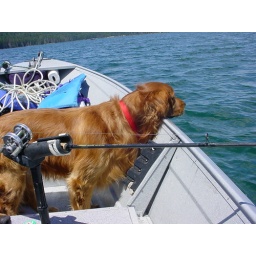
MoJo wanting to be in the Bailey's boat catching fish